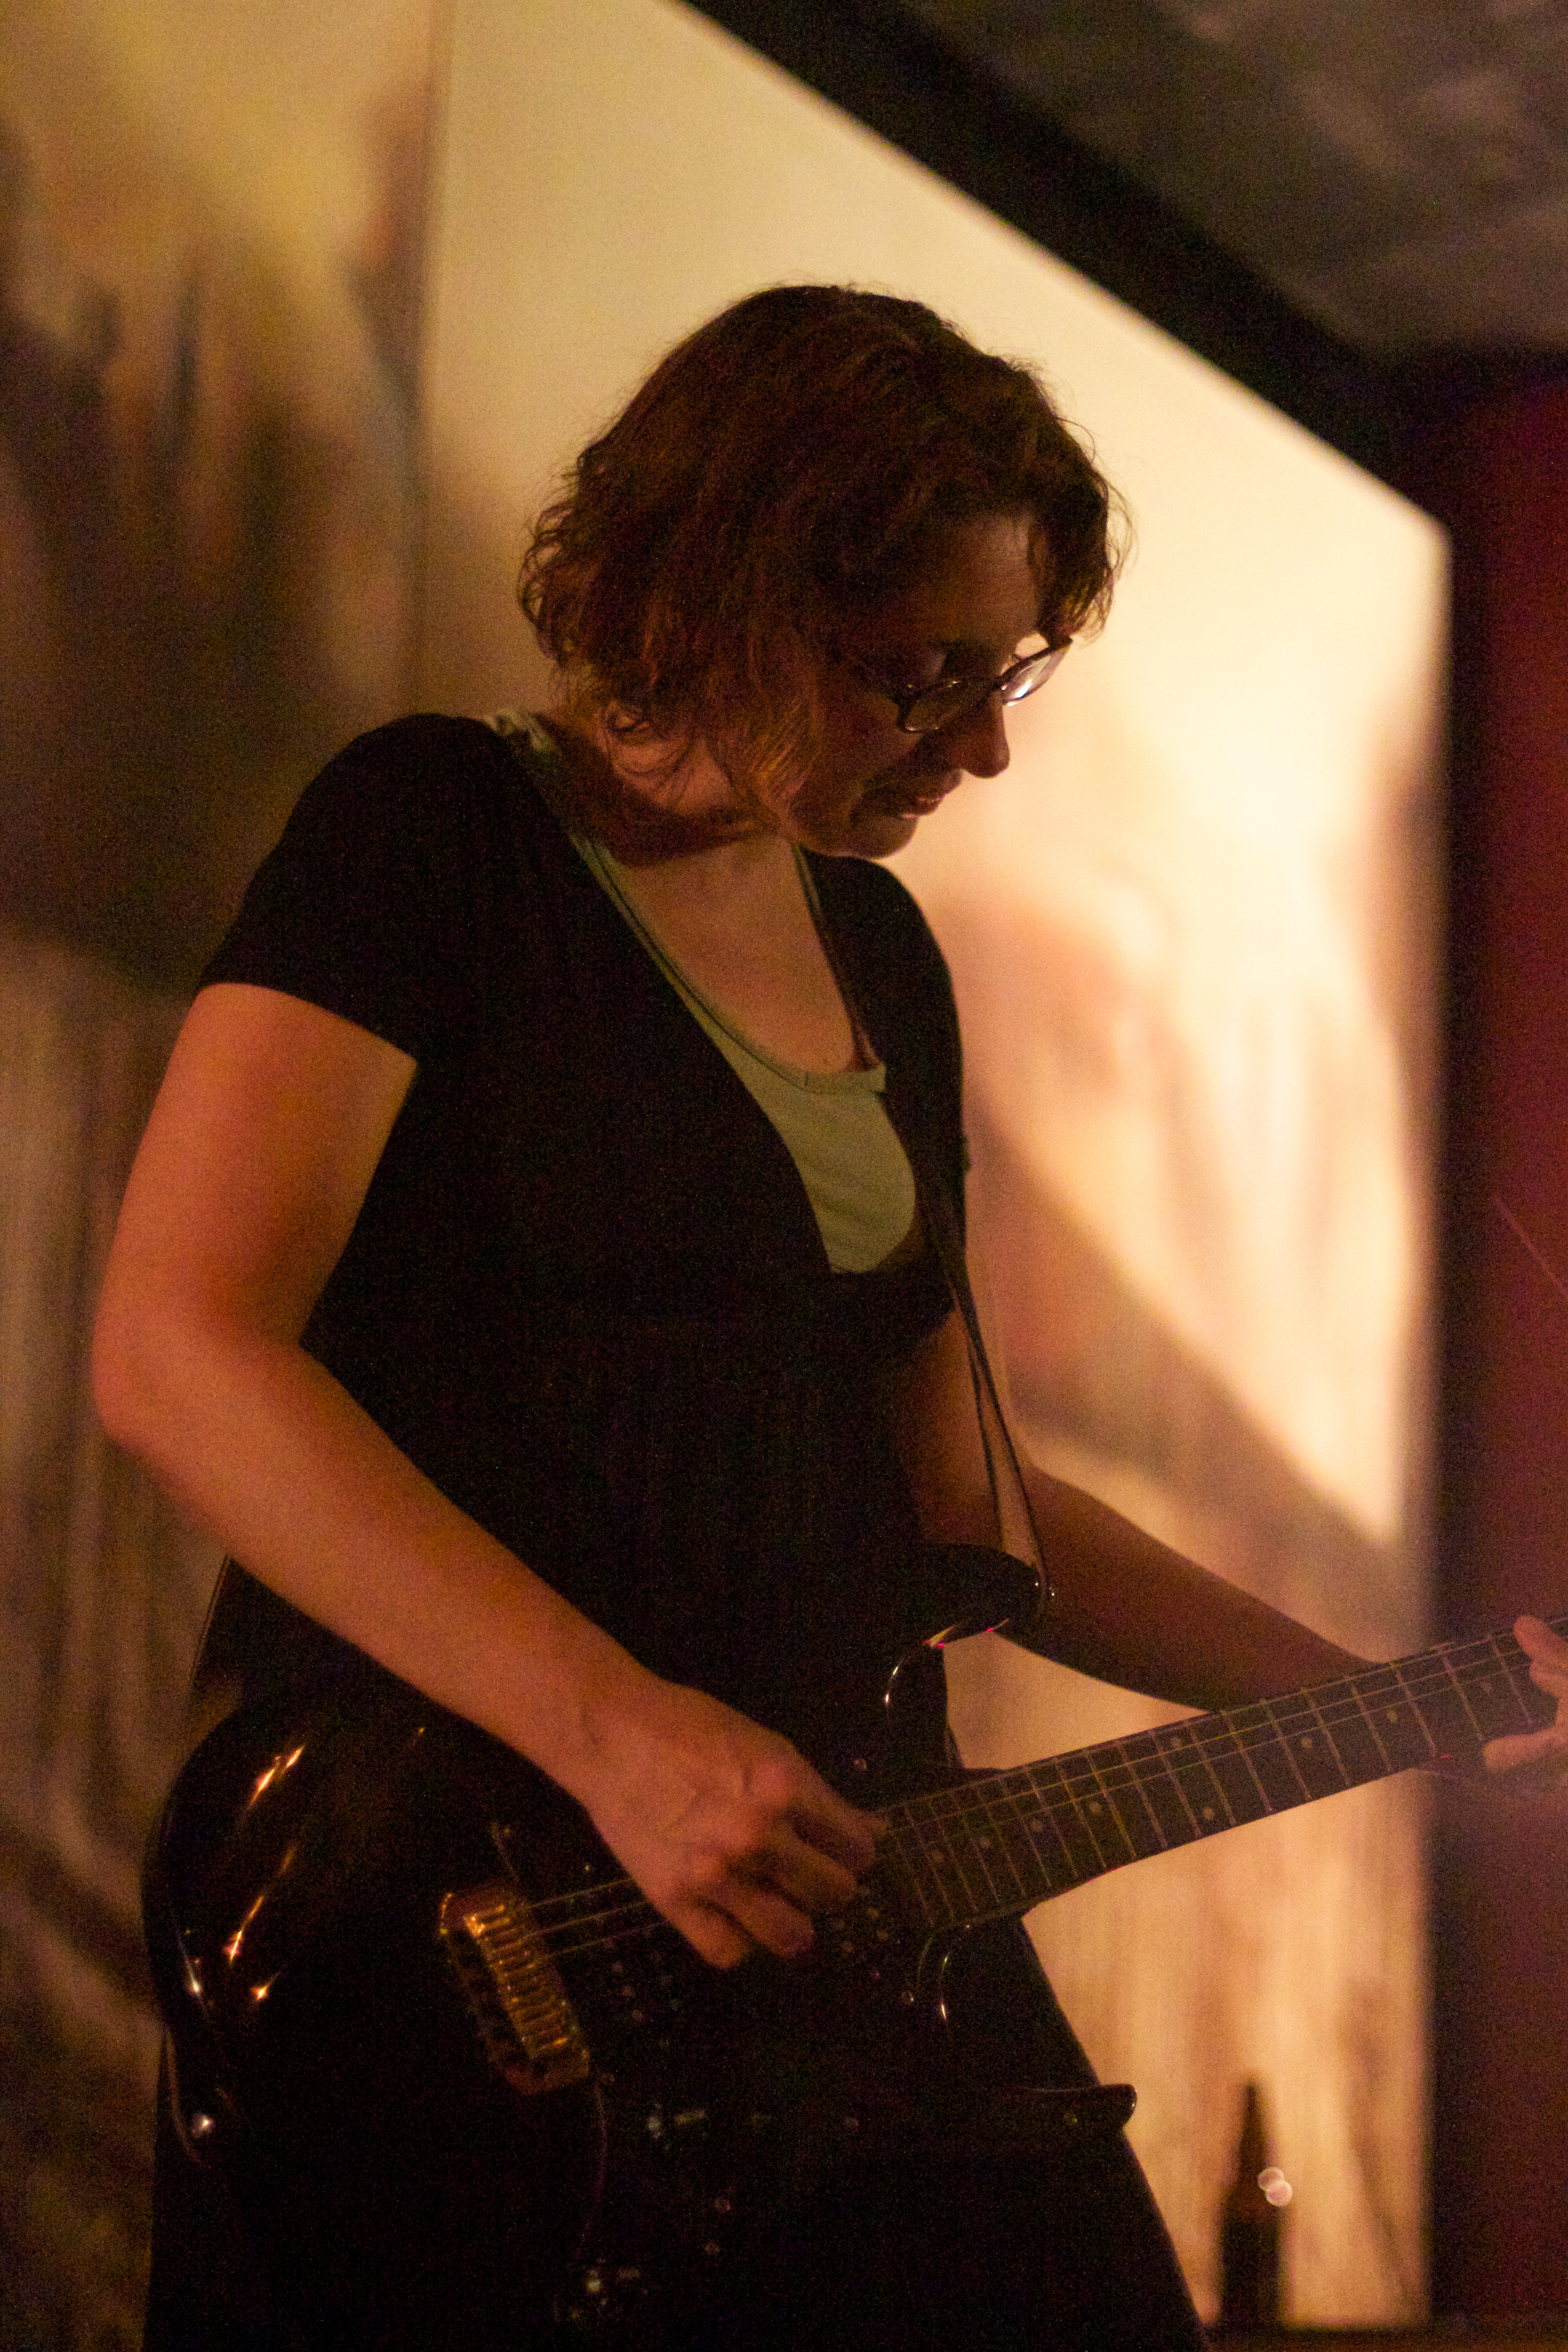
person, music, guitar, concert, musician, black, lady, performance, bassist, singing, guitarist, entertainment, performing arts, singer songwriter